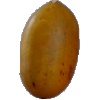
Label: Cucumber Ripe 2